Rotary transfer machine

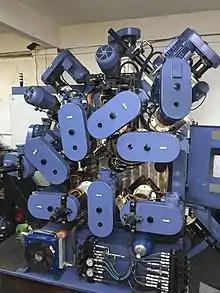
Rotary Transfer Machine

A rotary transfer machine is a machine tool, typically for metal working by machining, comprising a large indexing table with machining stations surrounding the table. Such rotary transfer machines are used for producing a large number of parts in fairly short cycle times.